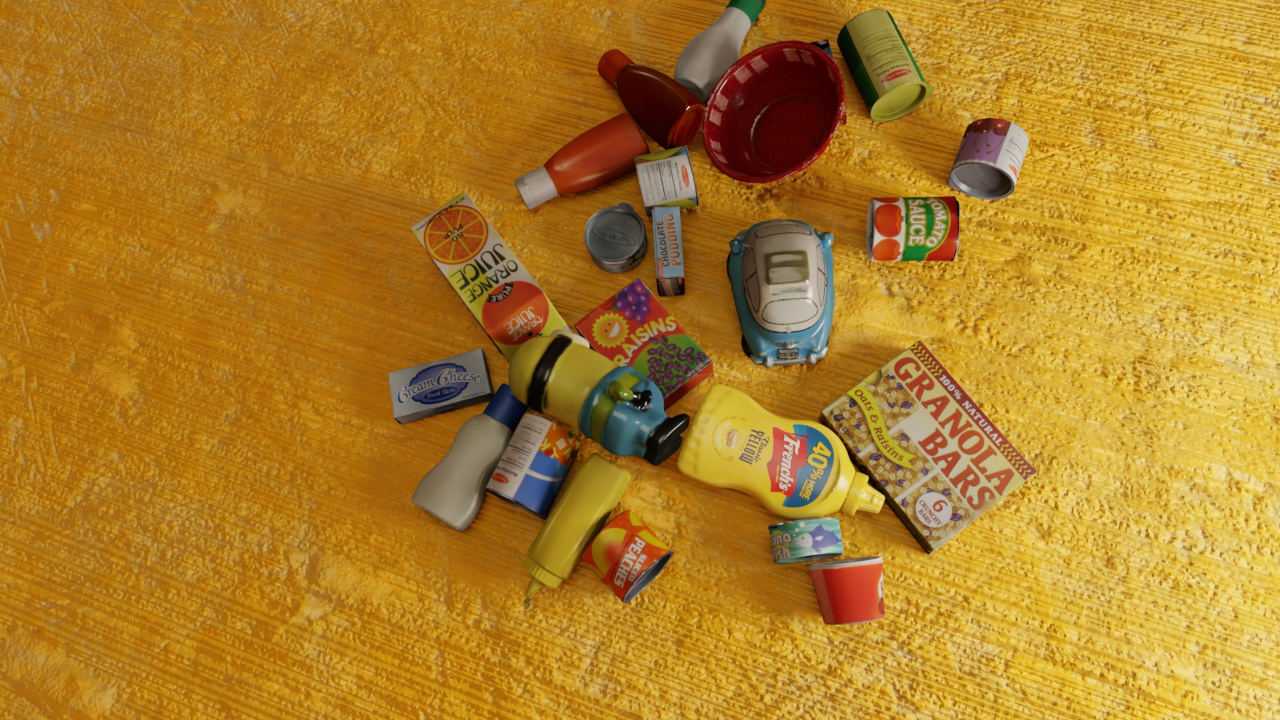
Question:
What are the five normalized (x, y) points between 0 and 1 in the image that outline the grasp plane for the cylindrical can of pitted cherries? Your answer should be as Grasp center: [], Left finger base: [], Right finger base: [], Left finger tip: [], Right finger tip: [].
Answer: Grasp center: [0.792188, 0.215278], Left finger base: [0.807813, 0.158333], Right finger base: [0.776563, 0.273611], Left finger tip: [0.79375, 0.193056], Right finger tip: [0.764062, 0.304167]